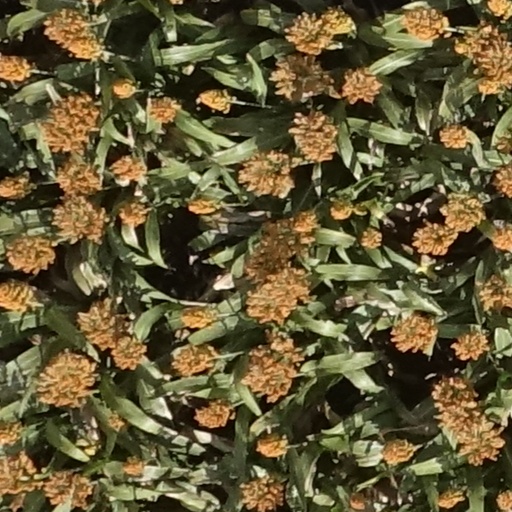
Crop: sorghum